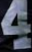
Number: 4